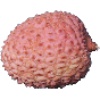
Label: Lychee 1